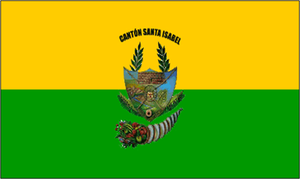
Santa Isabel est un canton d'Équateur situé dans la province d'Azuay.
Cet article présente une liste des principales villes d'Équateur jusqu'en 2012.